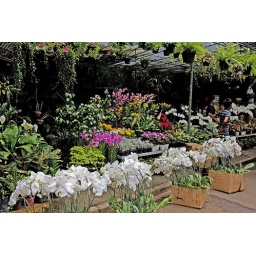
The flower market in Kebayoran Baru.